Oustalet's tyrannulet

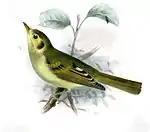
"Phylloscartes oustaleti" Smit 1887

Oustalet's tyrannulet is about long and weighs . The sexes have the same plumage. Adults have yellowish lores whose color extends to a wide eye-ring. Their face is otherwise bright yellow with a blackish line through the eye that continues as a crescent around the ear coverts. Their crown and upperparts are olive. Their wings are dusky olive with yellowish olive edges on the flight feathers. Their wing coverts are dusky with yellowish tips that form two wing bars. Their tail is olive. Their underparts are yellow with a heavy wash of olive on the breast. Both sexes have a brown iris, a long, pointed, black bill, and gray legs and feet.